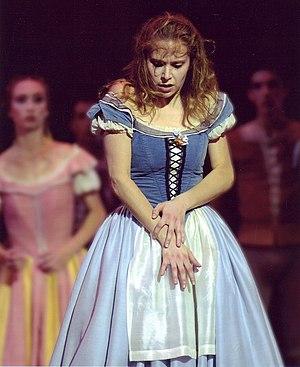
Giselle Opera national de Paris